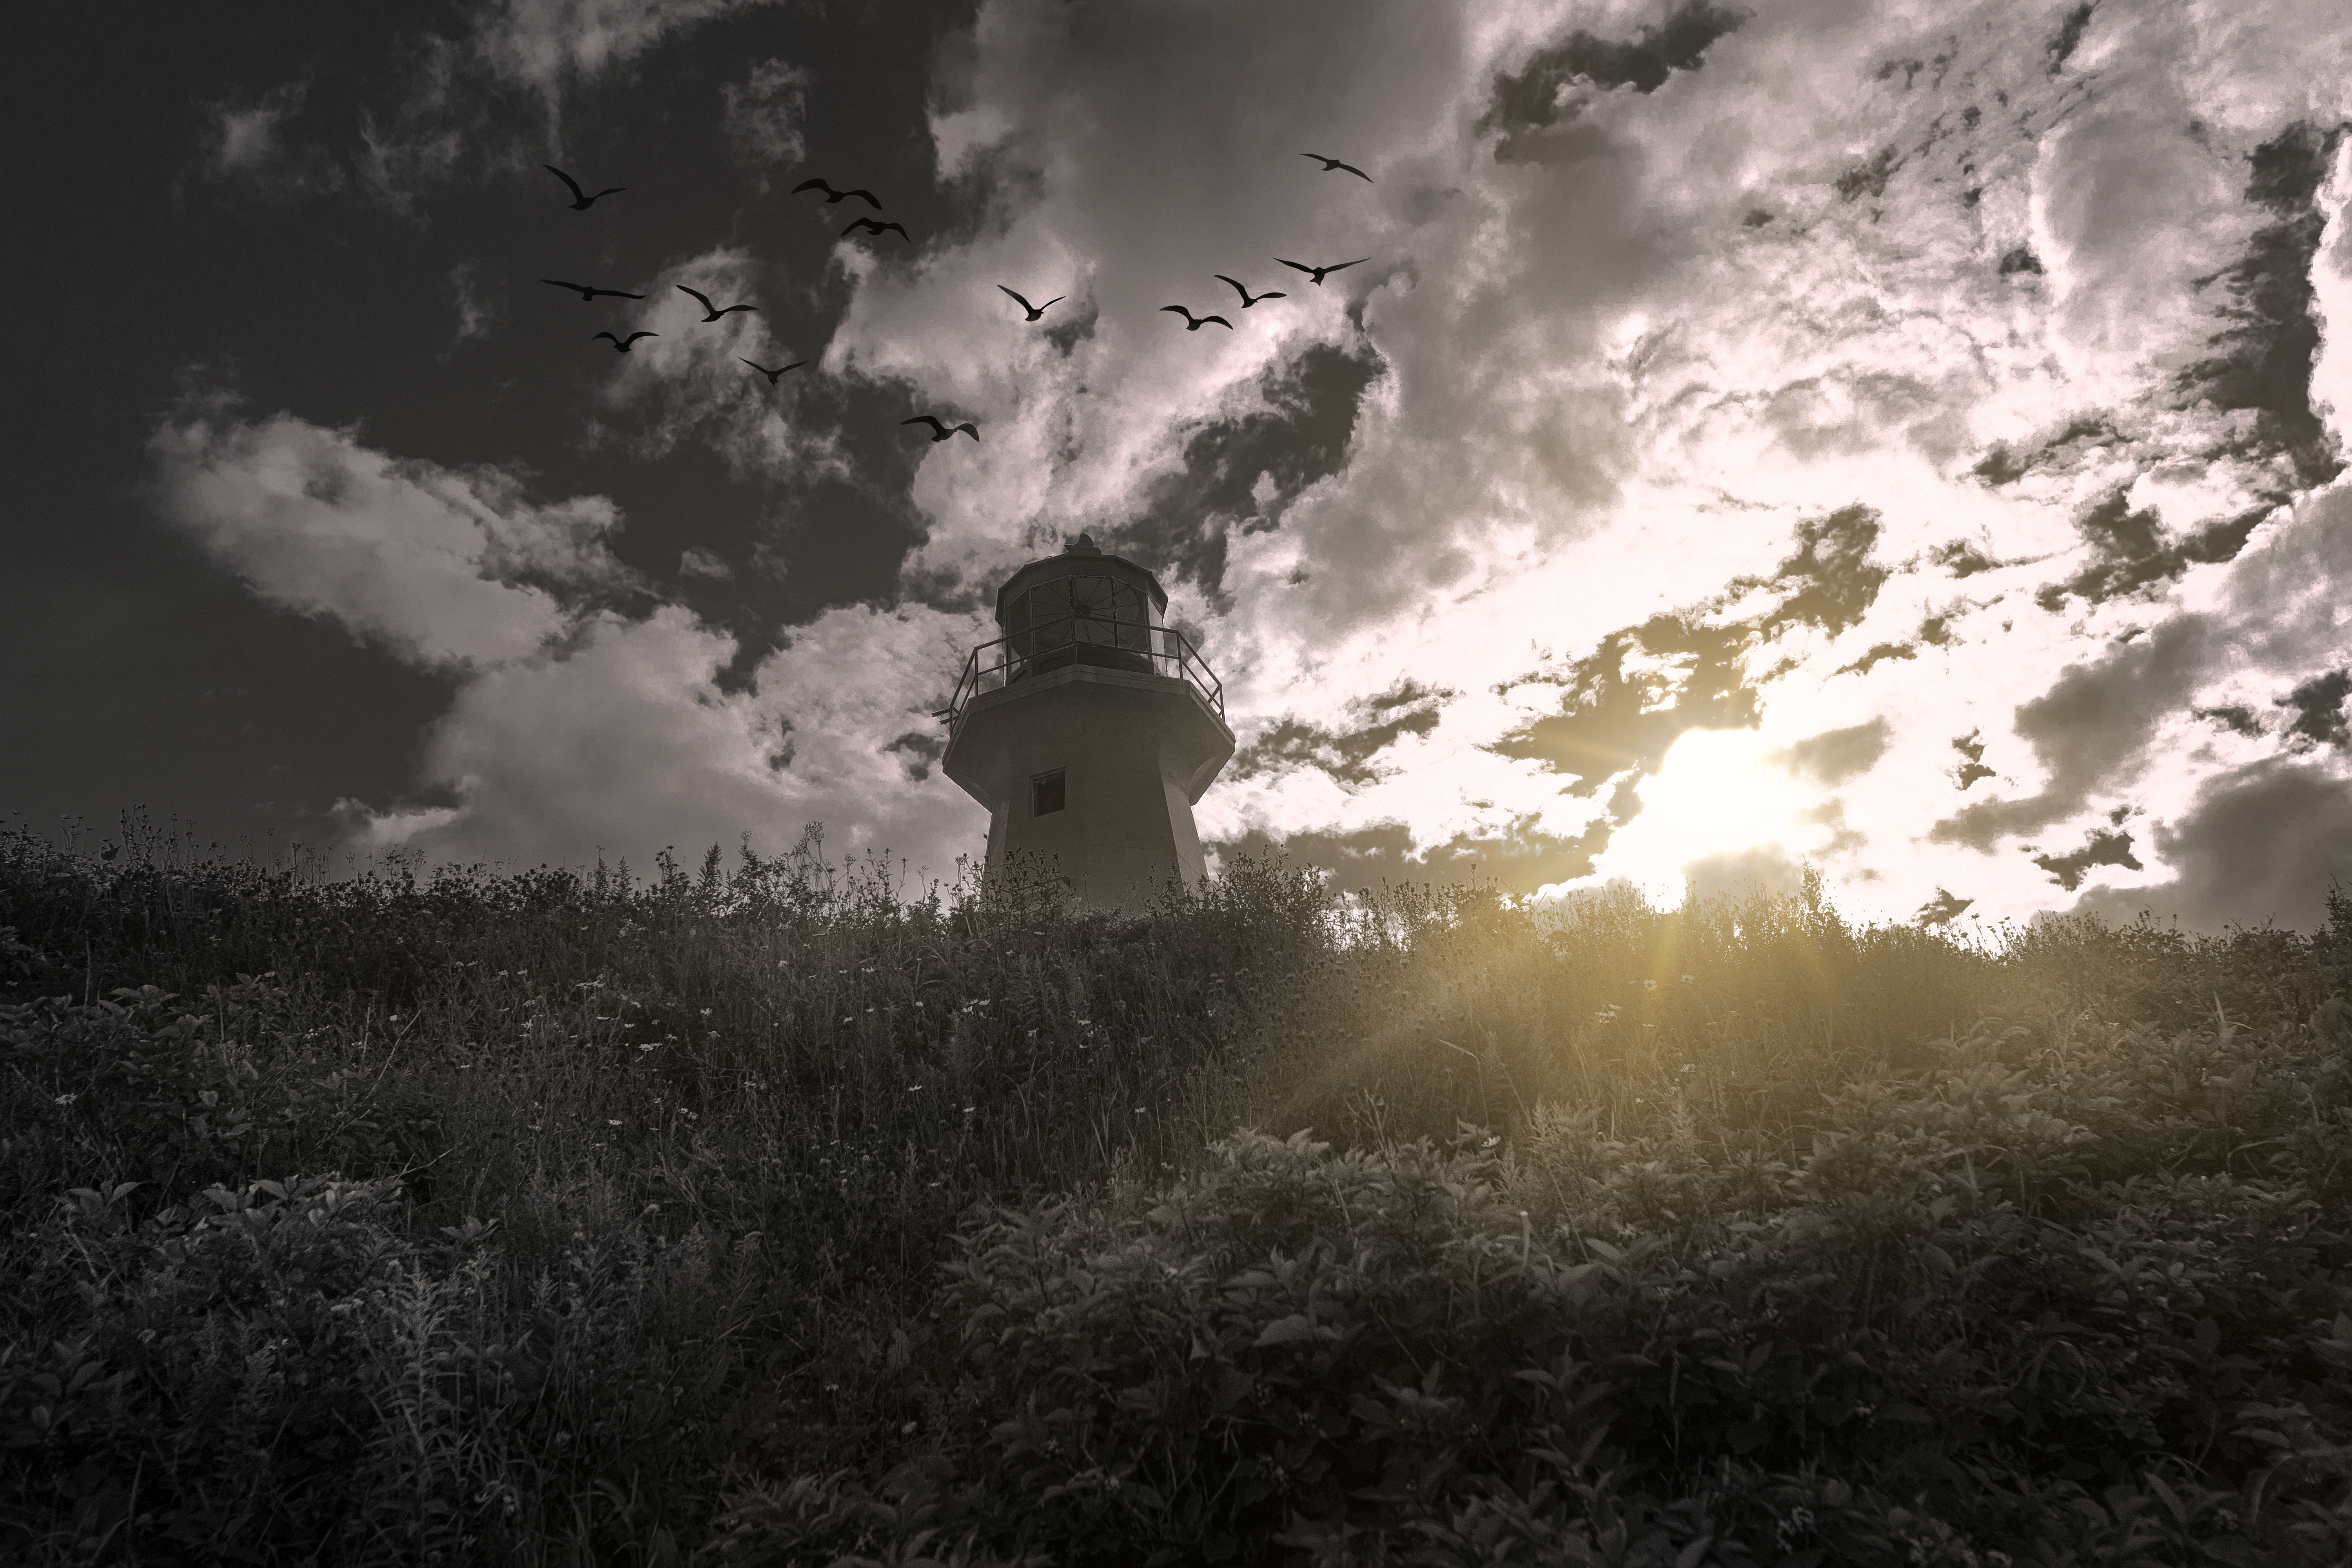
sky, cloud, atmosphere, plant, flash photography, natural landscape, lighthouse, sunlight, black and white, tower, cumulus, grass, horizon, rural area, landscape, grassland, Tints and shades, tree, astronomical object, calm, darkness, monochrome, meteorological phenomenon, monochrome photography, backlighting, sunset, evening, lens flare, wind, field, shadow, sun, beacon, prairie, night, sunrise, hill, silhouette, pasture, smoke, winter